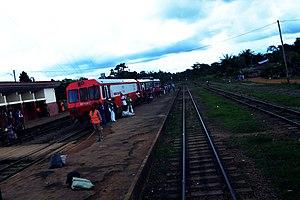
Un train voyageur en gare au Cameroun This is an image with the theme ""Africa on the Move or Transport"" from: Cameroon"
Les transports au Cameroun ont un rôle important dans la question du développement du pays, qui nécessite une infrastructure adéquate afin de faire face à la croissance démographique, au déplacement des populations vers les villes, ainsi qu'aux nouvelles exigences économiques.